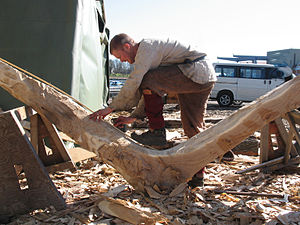
Saga Oseberg / Galleri
Saga Oseberg er et rekonstrueret vikingeskib fra Tønsberg i Norge. Det er fremstillet som en fuldskala kopi af Osebergskibet, der blev fundet i starten af 1900-tallet. Man havde tidligere forsøgt at fremstille en kopi af dette skib, men 20 sekunder inde i jomfrusejladsen med denne rekonstruktion kæntrede og gik til bunds.